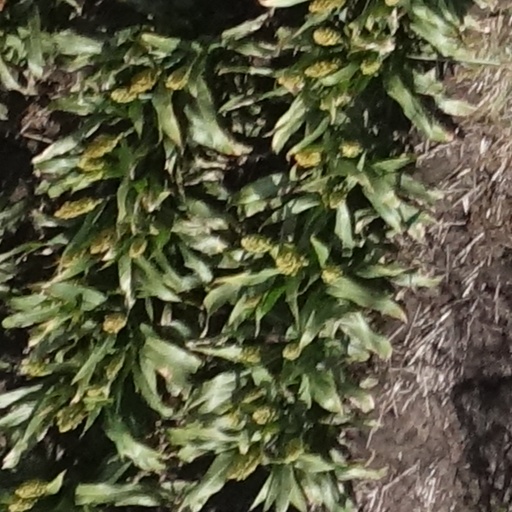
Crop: sorghum